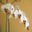
Label: orchid